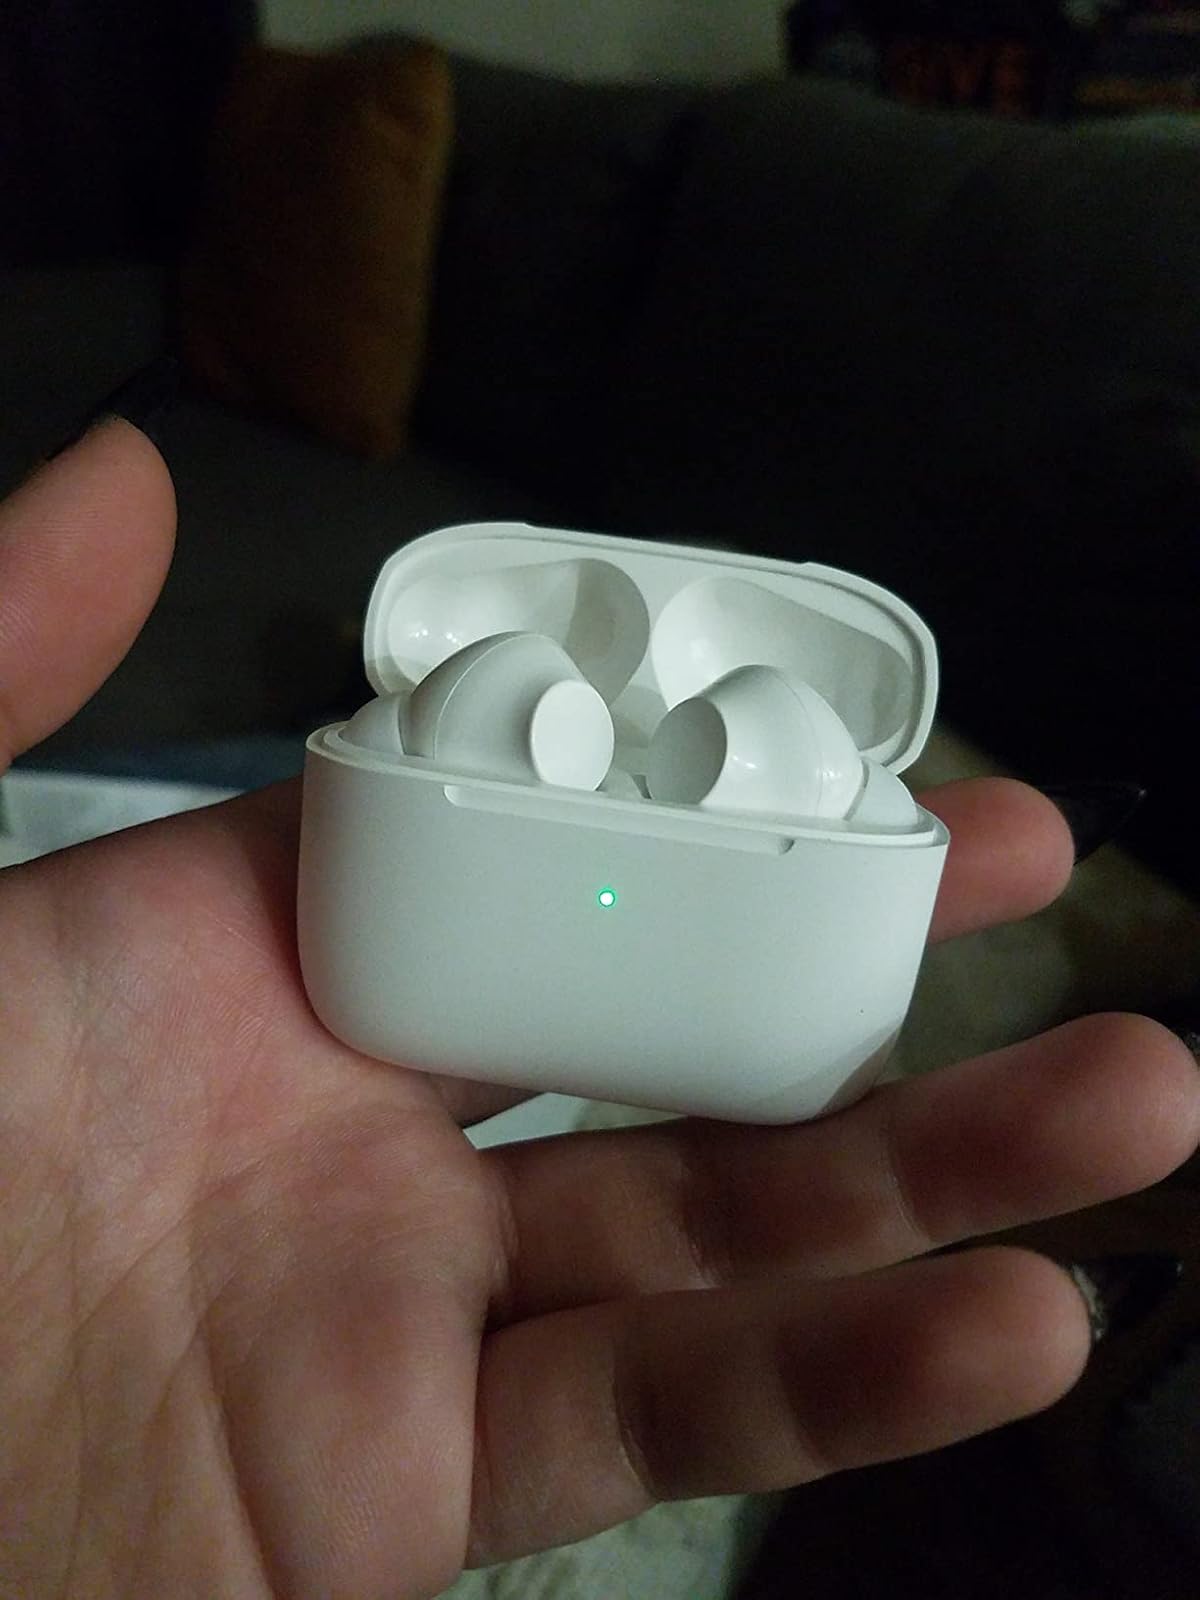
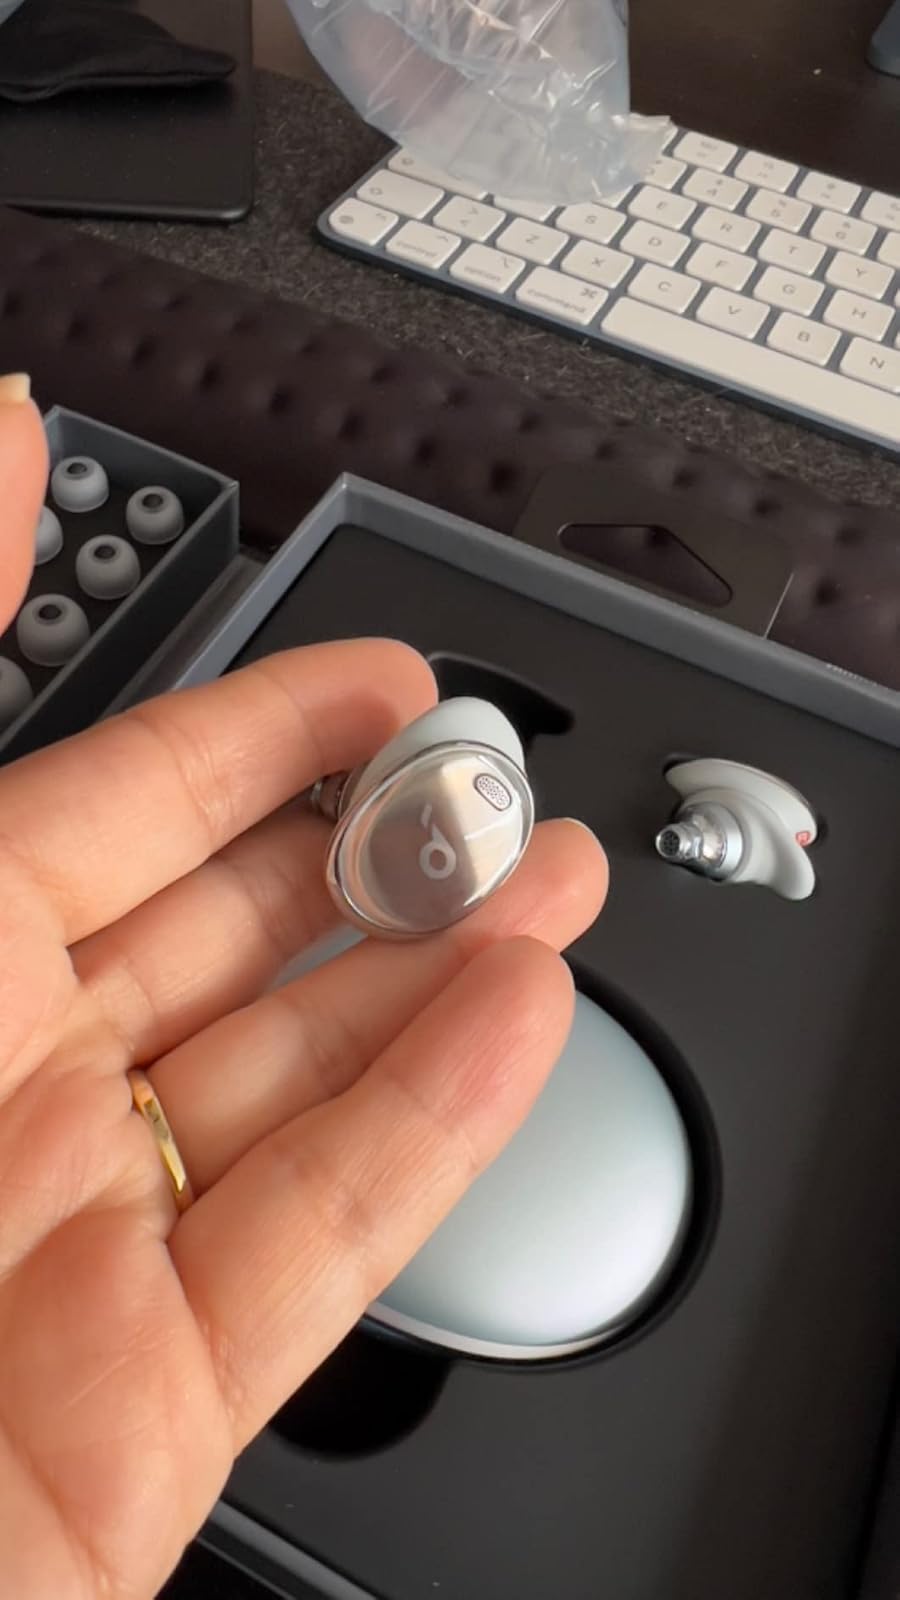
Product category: earbuds
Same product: no